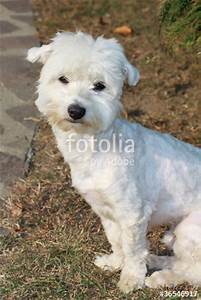
Label: cane